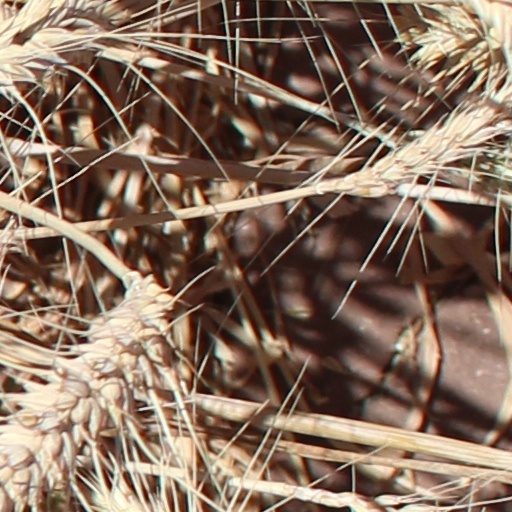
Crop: wheat